Weingut I

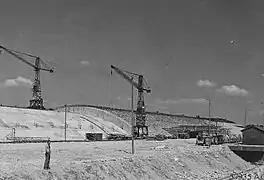
The construction site as it was found by US forces in May 1945

When the 47th tank battalion of the 14th Armored Division reached Mühldorf in the early days of May 1945, the construction area and all related facilities were placed under US military administration. The company was allowed to dismantle and remove its construction equipment, and the Reichsbahn took up the tracks that led to the complex. Next the army decided to use the grounds as a bomb test site in order to determine the effectiveness of the bunker: